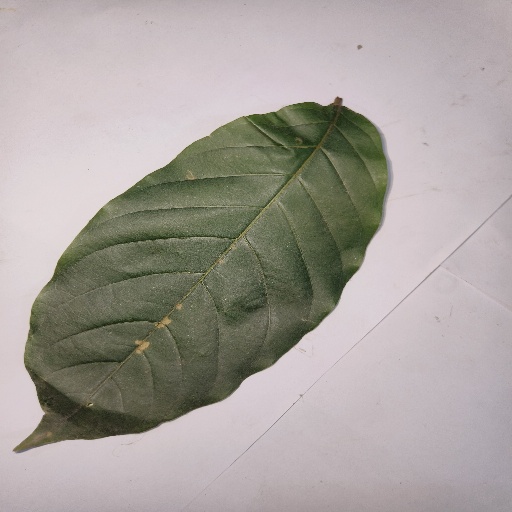
Species: HariTaki
Leaf condition: Healthy Leaf